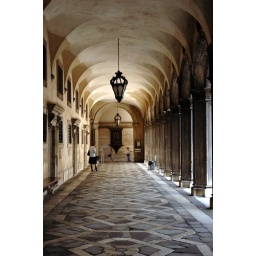
The loggia at Palazzo Ducale in Venice. Notice the stone floor and the gorgeous pendant lights.